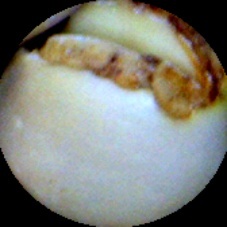
Label: Broken